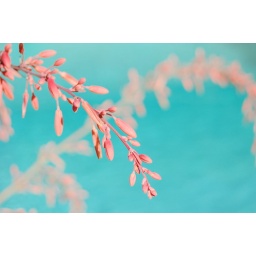
This plant against this water = pretty